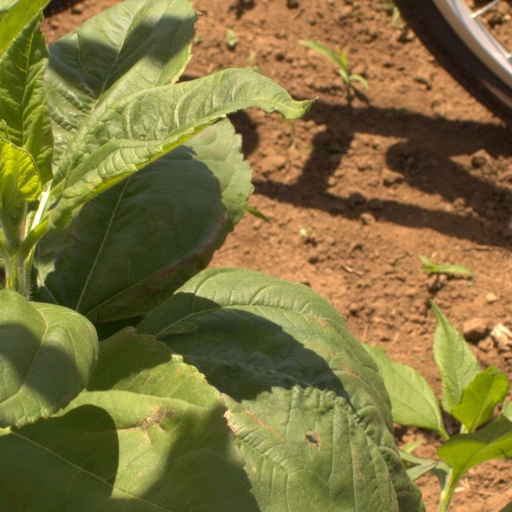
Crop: Jerusalem artichoke